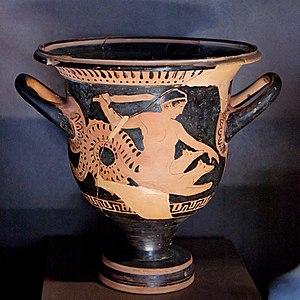
Scylla. Face 1 d'un cratère en cloche attique à figures rouges, 450-425 av. J.-C.